Blue Bird Toffee

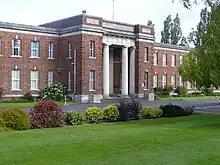
The former Blue Bird Toffee factory in Hunnington, Worcestershire

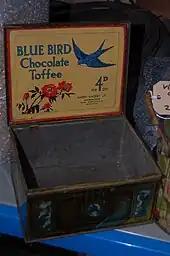
Blue Bird Chocolate Toffee tin in the collection of the Black Country Living Museum

Blue Bird Toffee was a brand of toffee, founded in Hunnington, near Birmingham, England, in 1898 by Harry Vincent.